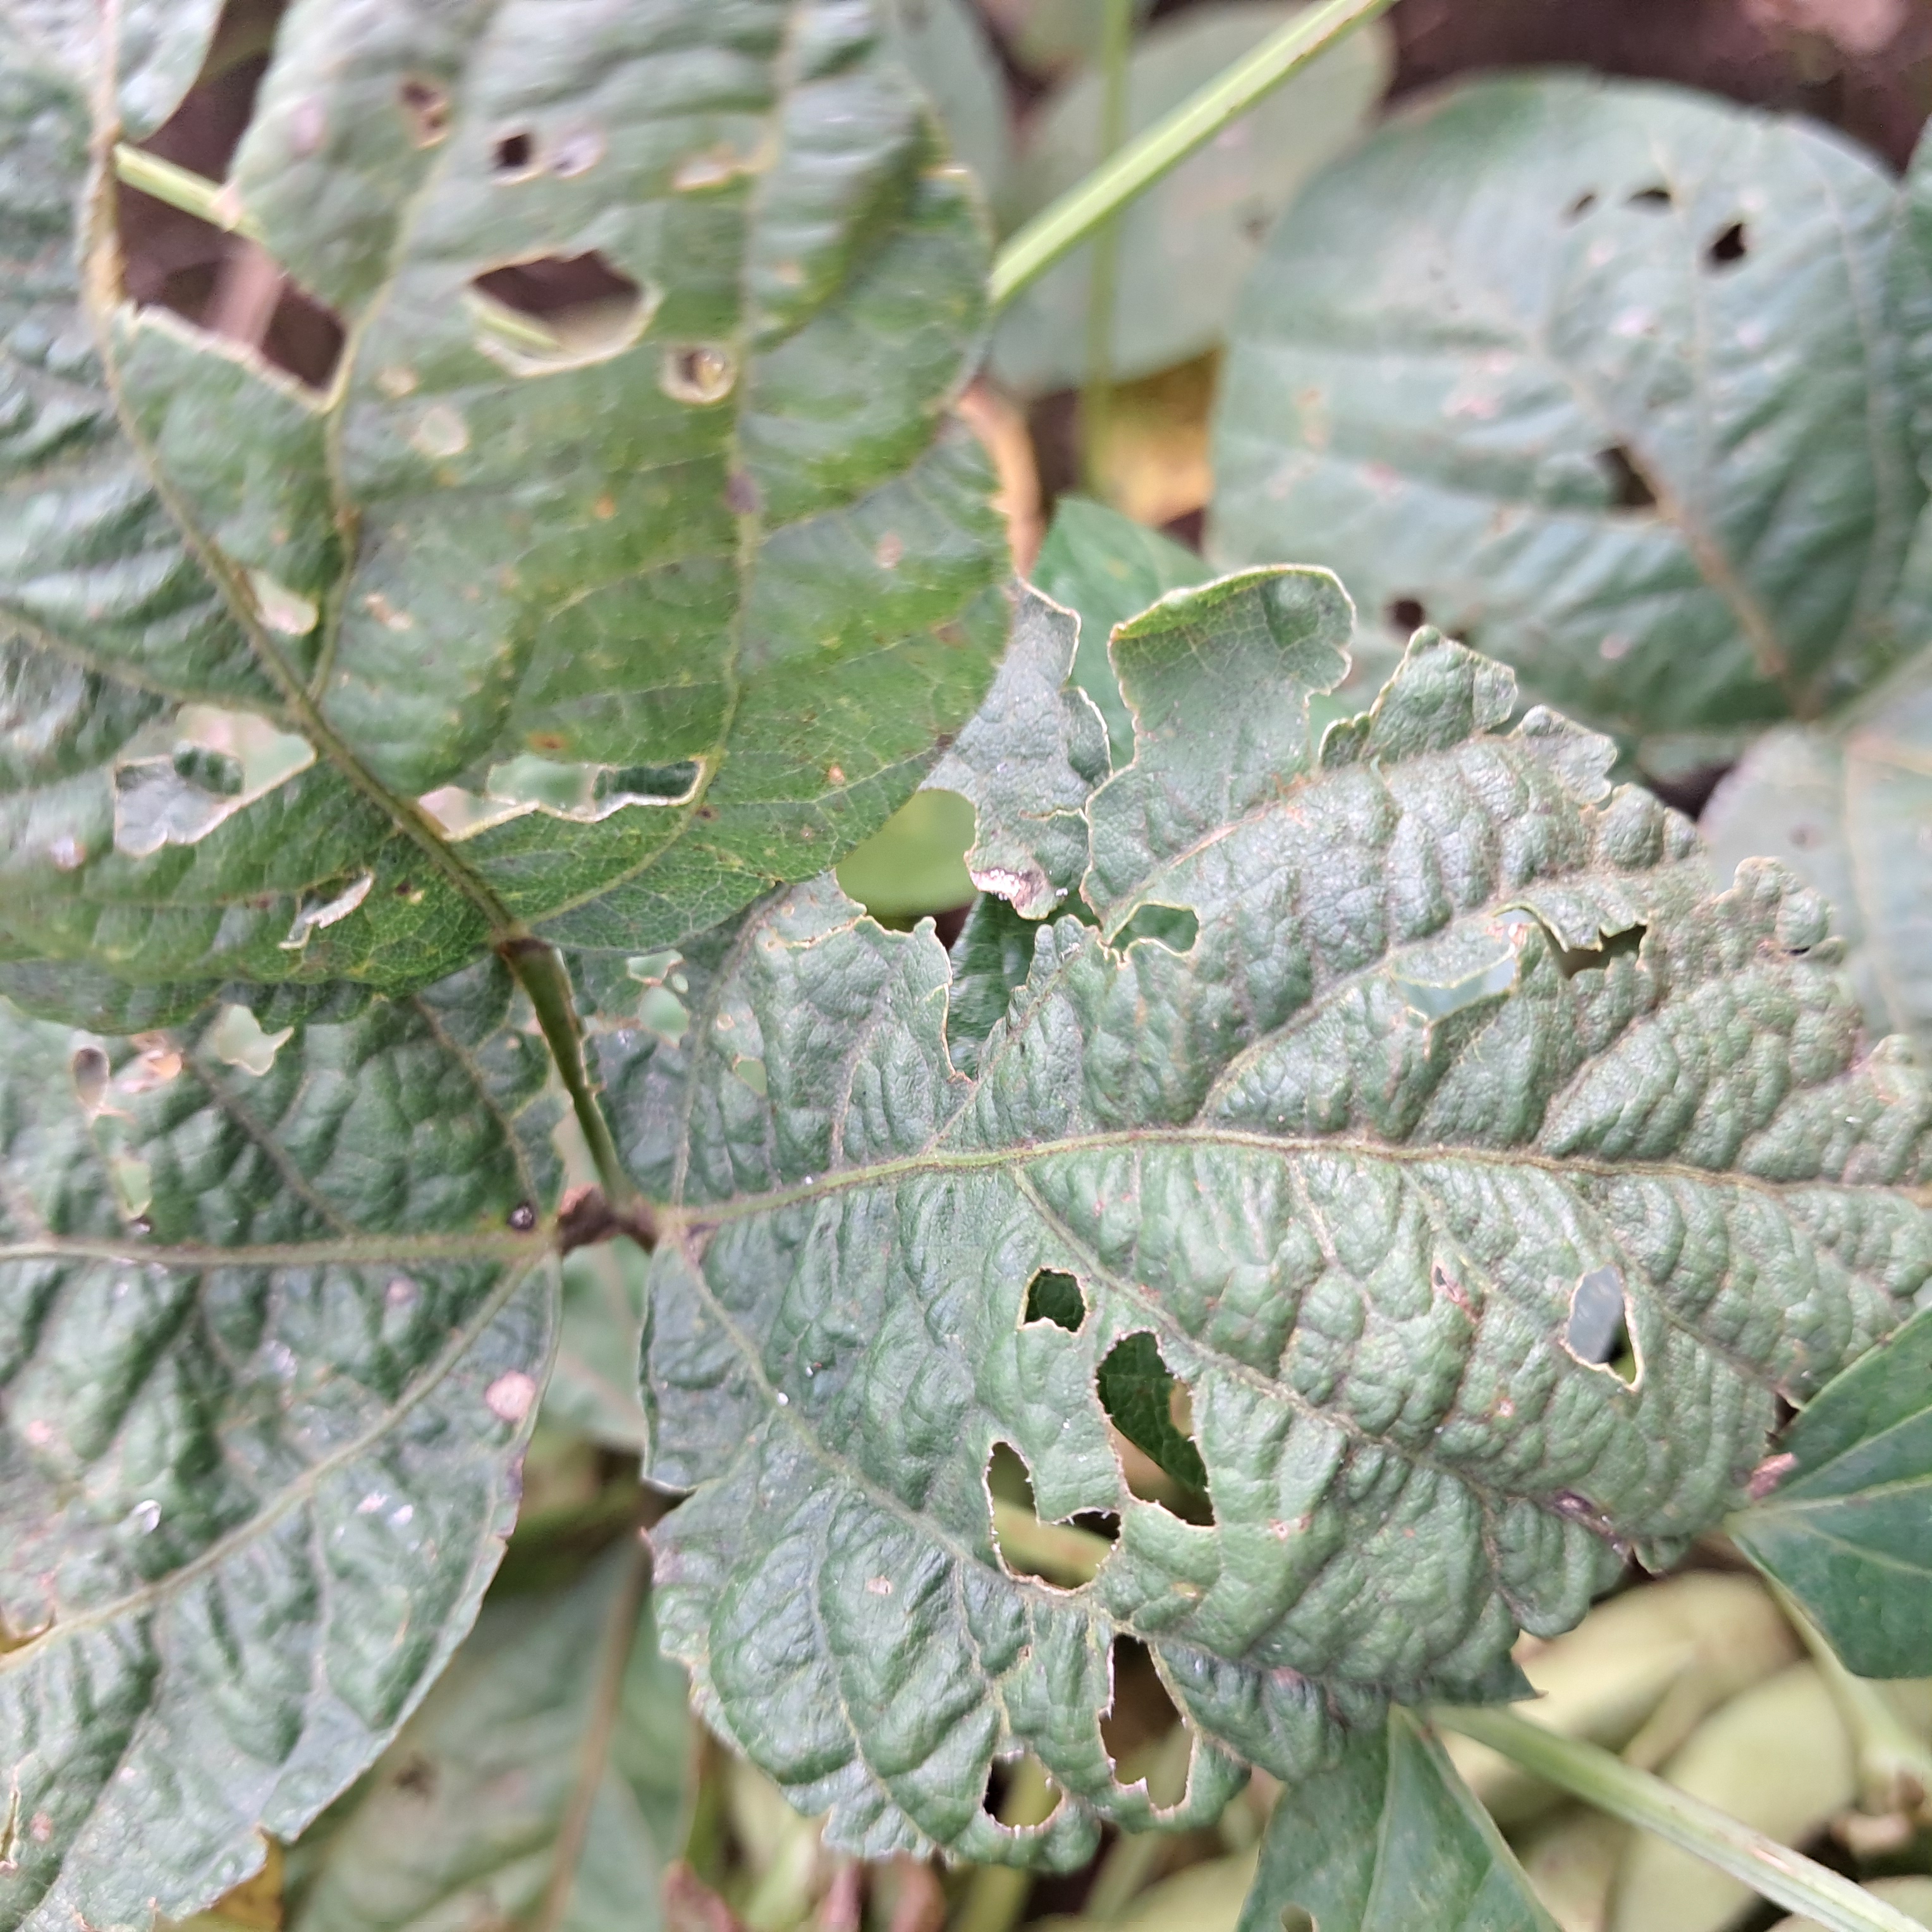
Label: Mosaic